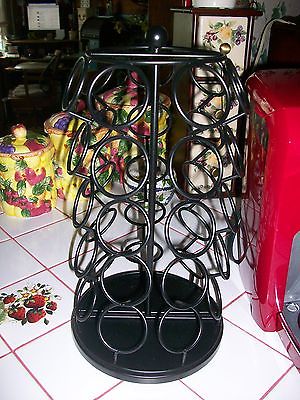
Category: coffee maker